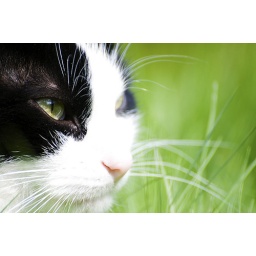
Green eyes in the green grass